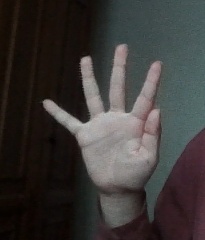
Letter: sheen